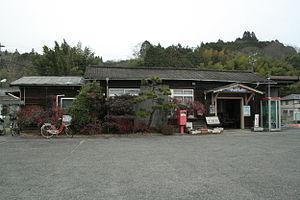
La gare de Mimasaka-Doi est une gare ferroviaire japonaise de la ligne Kishin : de Himeji à Niimi. Elle est située sur le territoire de la ville de Mimasaka, dans la préfecture d'Okayama.